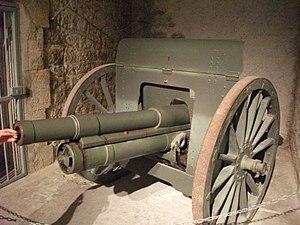
Canon divisionnaire de 76,2 de la brigade russe envoyée en France en 1916 et qui combattit dans la région de Reims. Fabriqué par la «société des usines Poutilov», N°8682, en 1916. Collection du fort de la Pompelle.